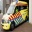
Label: ambulance